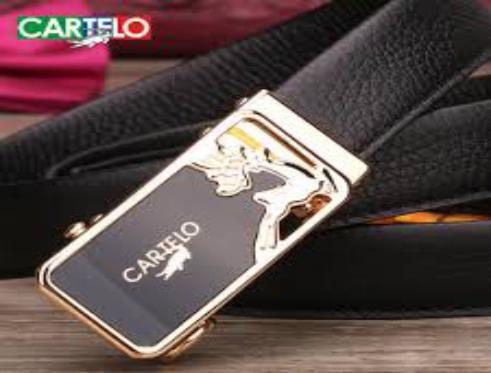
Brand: cartelo
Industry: Clothes